Castle of Belmonte (Cuenca)

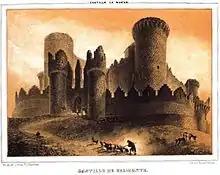
The castle in 1853

The Castillo de Belmonte is a medieval castle on the hill of San Cristobal, just outside the village of Belmonte in the southwest of the province of Cuenca in Spain. It was declared a historic monument within the National Artistic Treasury by a decree of 3 June 1931 and is now a Bien de Interés Cultural.